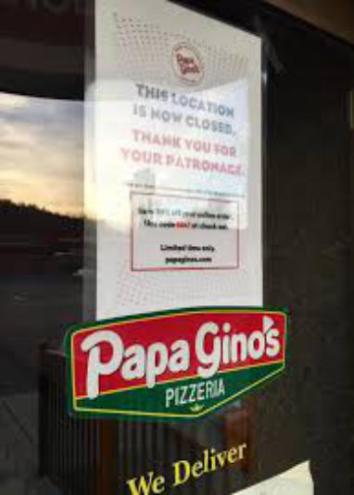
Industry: Food